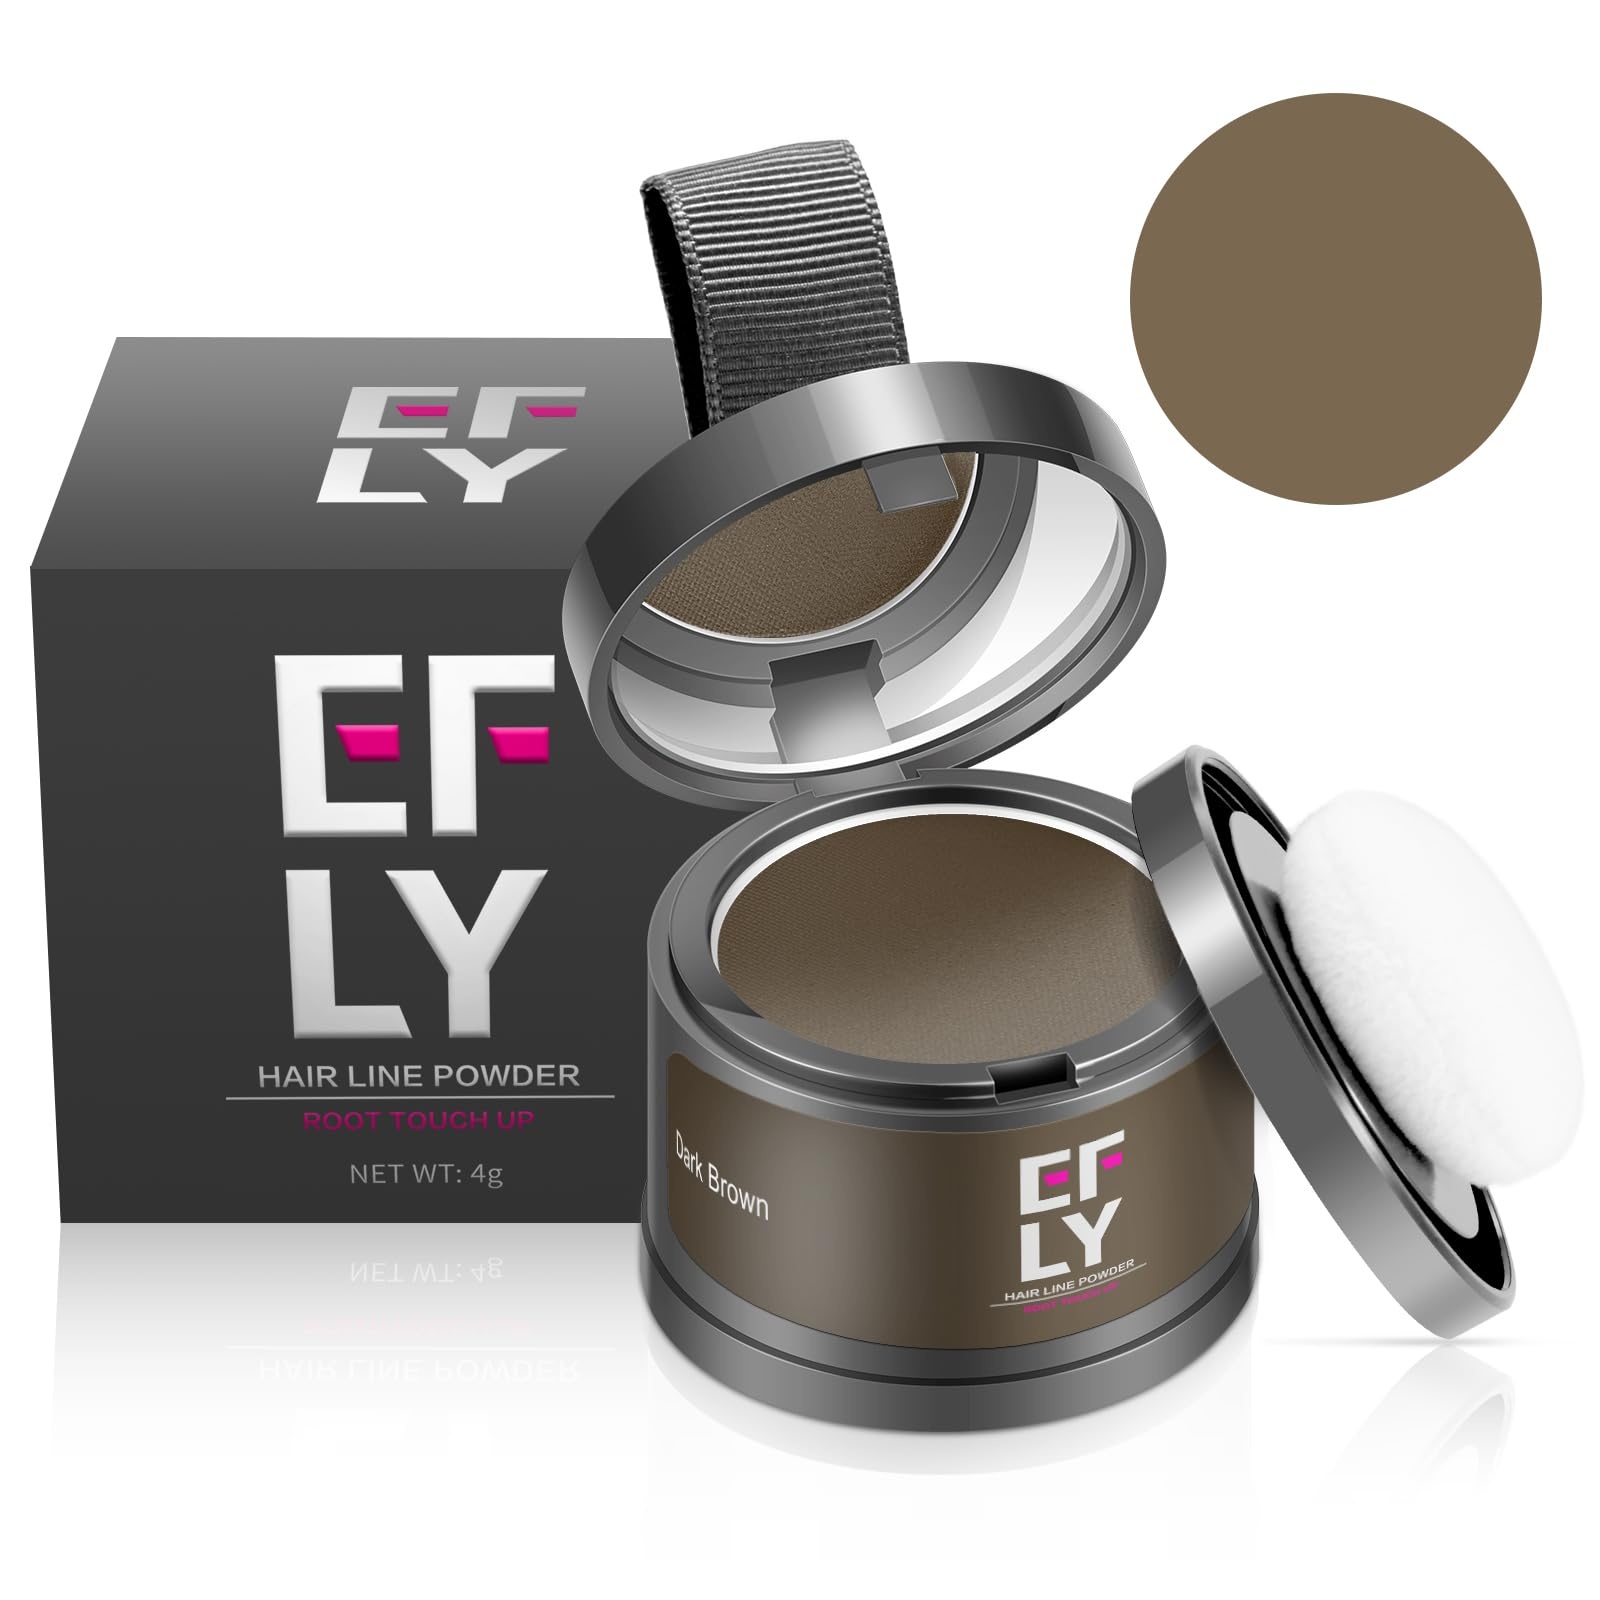
Root Touch Up Gray Hair Shadow Powder Root Cover Up Hairline Powder For Thinning Hair Women Men Eyebrows, Beard Line (Dark Brown)
Brand: ZDEO
Category: Health & Beauty > Personal Care > Hair Care > Hair Loss Concealers